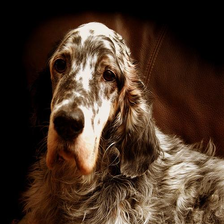
Species: dog
Breed: english setter